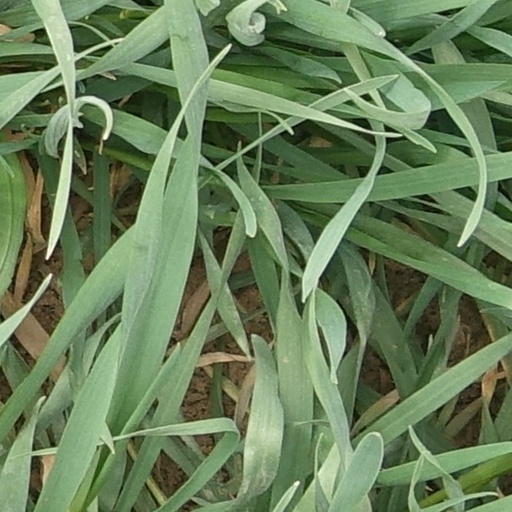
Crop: wheat